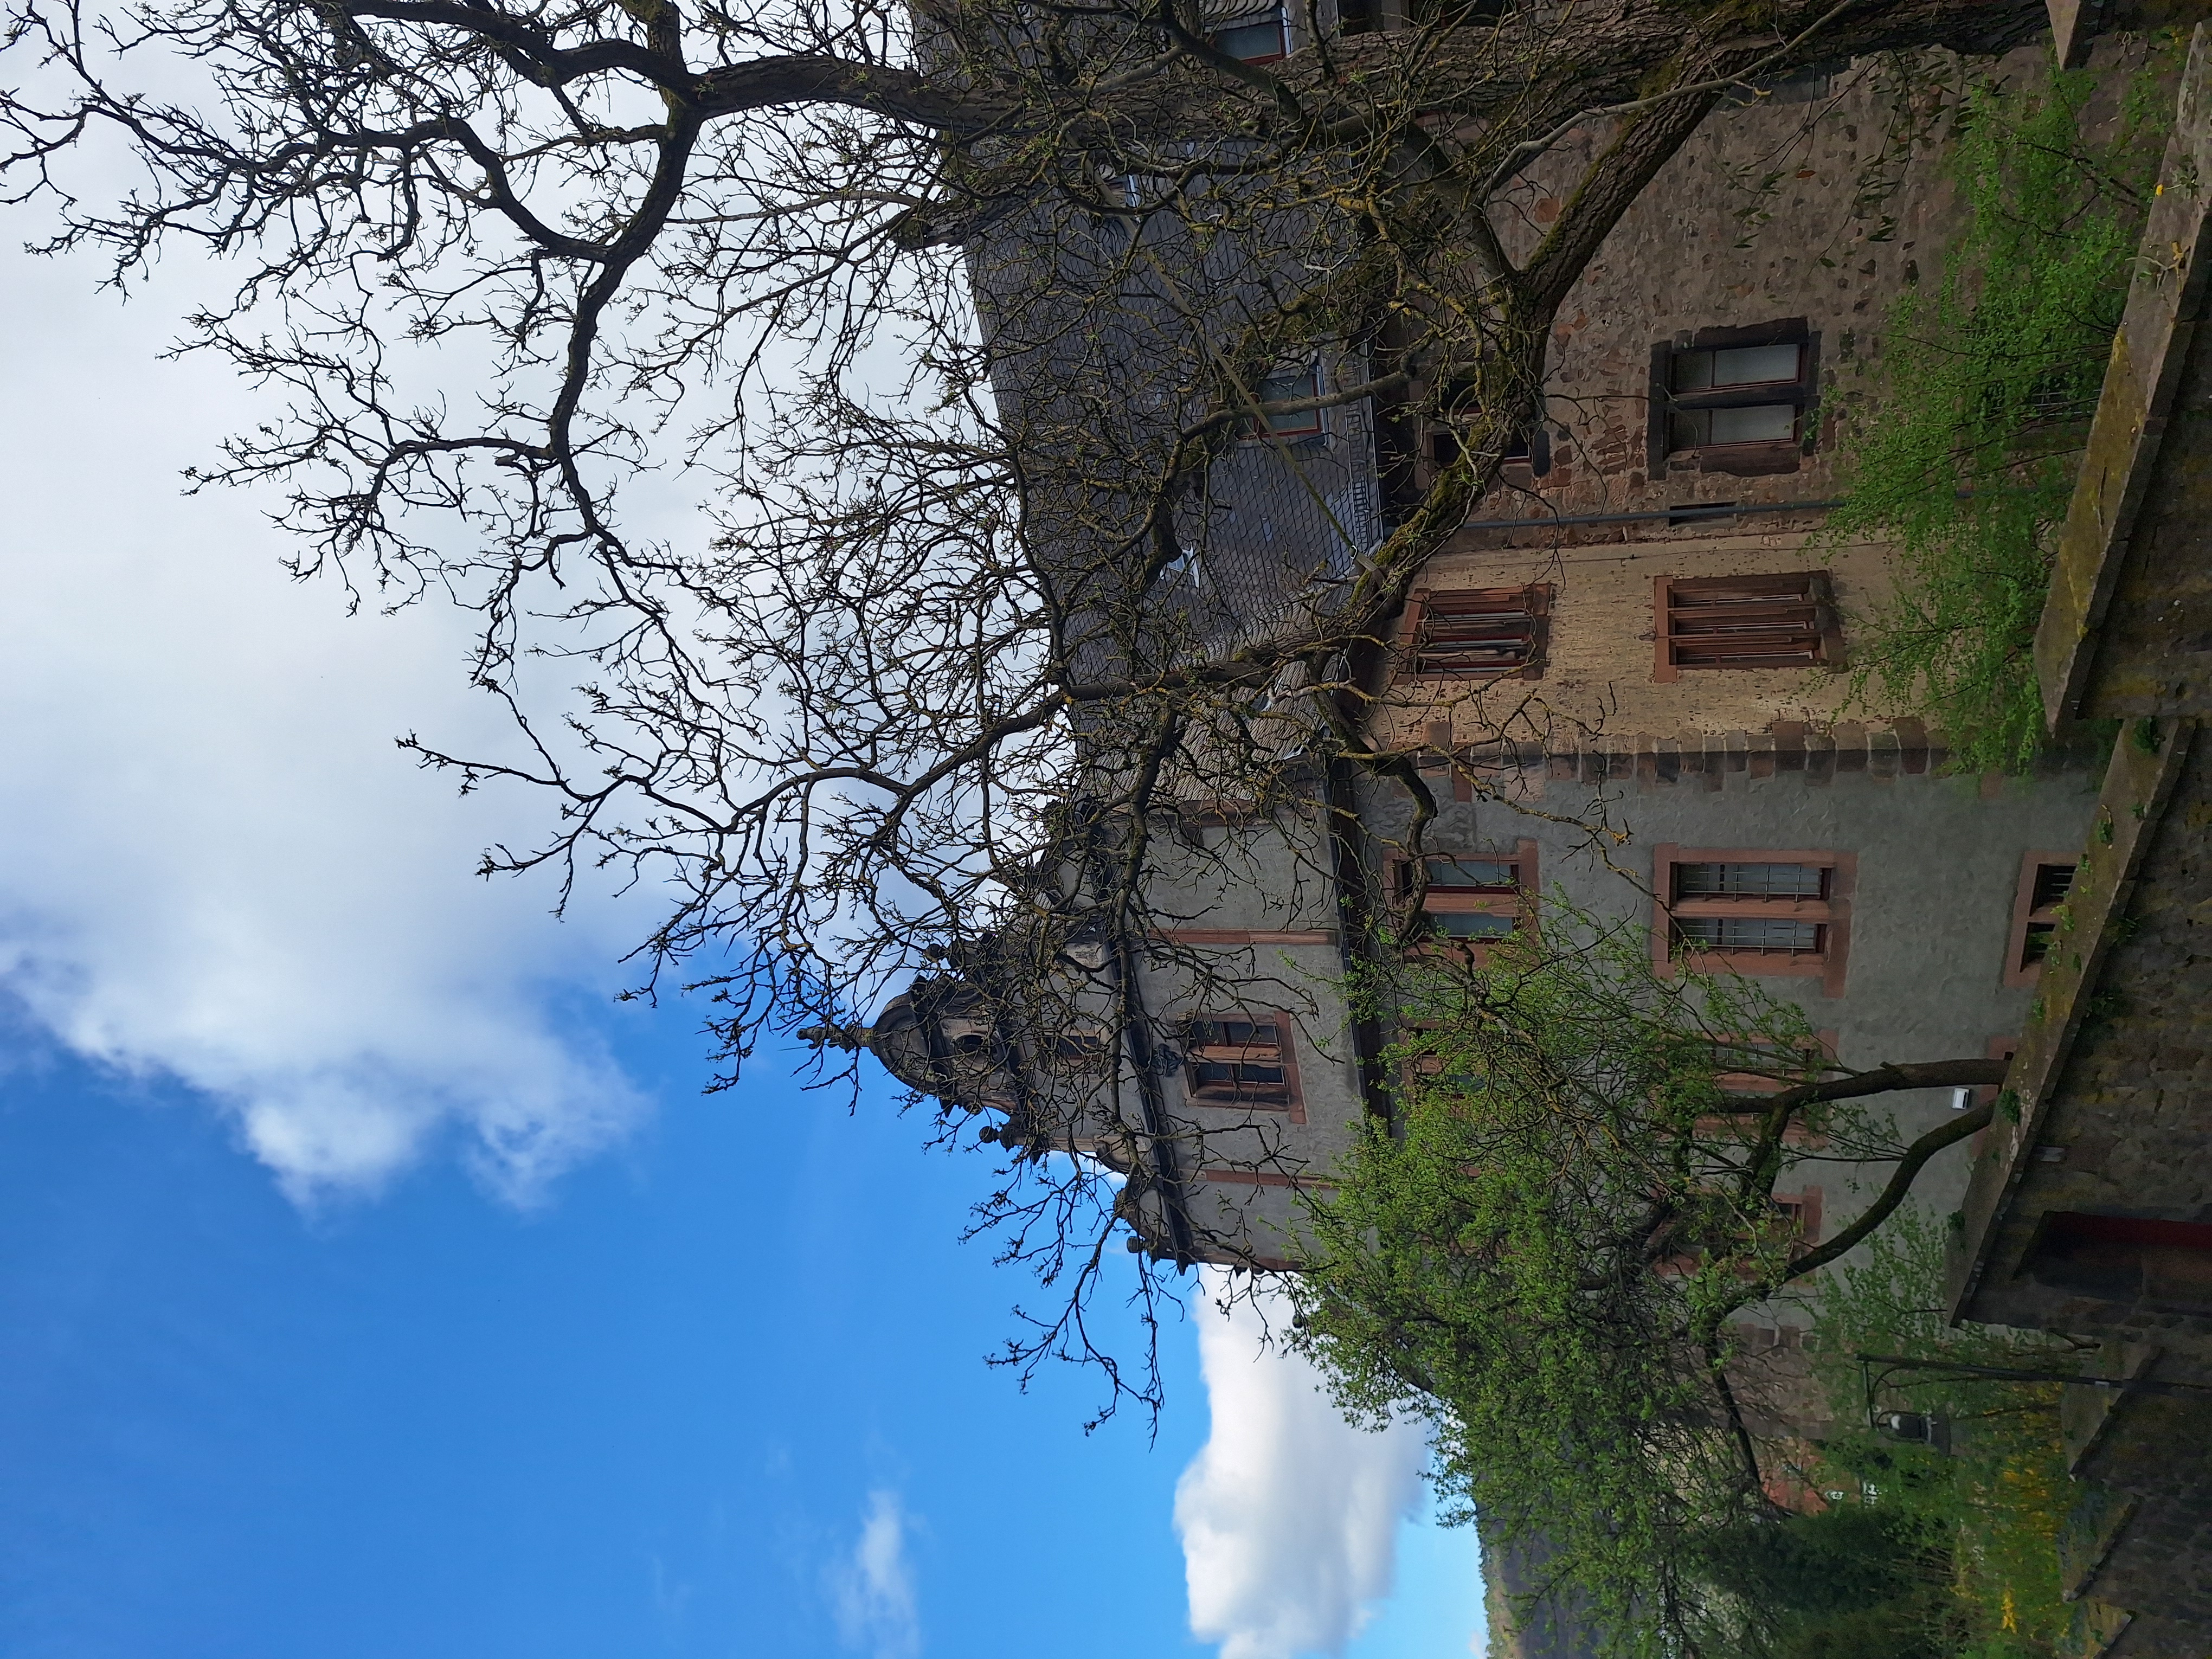
Building: Landgraf-Philipp-Straße 4